Bieliński Palace, Otwock Wielki

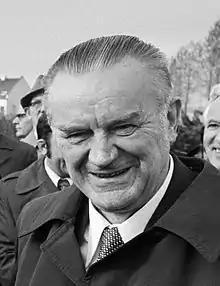
Piotr Jaroszewicz 1977

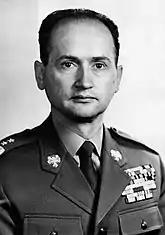
Wojciech Jaruzelski

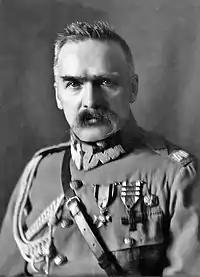
Jozef Pilsudski1

During World War I, German soldiers were posted at the palace, leading to looting and extensive damage. In 1918 the palace passed into the possession of a descendant of Jacek Jezierski, and remained in that family's hands until the end of World War II. The end of that era coincided with the communist takeover in post-World War II Poland, and the new authorities rudely repurposed the Otwock Wielki palace as a reformatory home for girls, a kind of minimum security prison for troubled or orphaned teens. It was an extremely significant and misguided decision. This led to many interior changes for the worse; moreover, the priceless 17th-century polychrome frescoes and other interior decorative elements suffered to no end at the close sustained proximity to the "inmates".